Equal Franchise Society

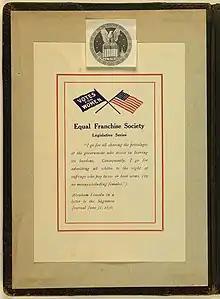
Equal Franchise Society Legislative Series

The Equal Franchise Society (EFS) was a state-by-state organization that advocated women's suffrage in the United States. Created and joined by women of wealth, it was a conduit through which the energies of upper-class women could be channeled into political activism conducted within a socially comfortable milieu. The New York branch of the Society, for example, often held suffrage rallies at which members spoke in the street outside the Colony Club, to which many of them belonged. After the public rally, Club members would eat luncheon inside their Club. The EFS also invited anti-suffragists to meet with them for the purposes of debate.